WSJS

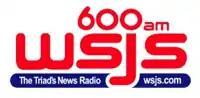
WSJS' last logo as a news/talk station, from July 15, 2010, to August 31, 2017.

The WSJS simulcast on WSML ended on July 15, 2010, after WSML began carrying an all-sports format in tandem with WMFR and WCOG. WSJS realigned its programming on March 13, 2012, when a locally produced show hosted by Brad Krantz and Britt Whitmire and the syndicated Neal Boortz and Clark Howard shows moved to WSJS, as well as sister station WPTK in Raleigh, from WZTK (which changed formats). WSJS also increased its news coverage, including the launch of an hour-long noon newscast.